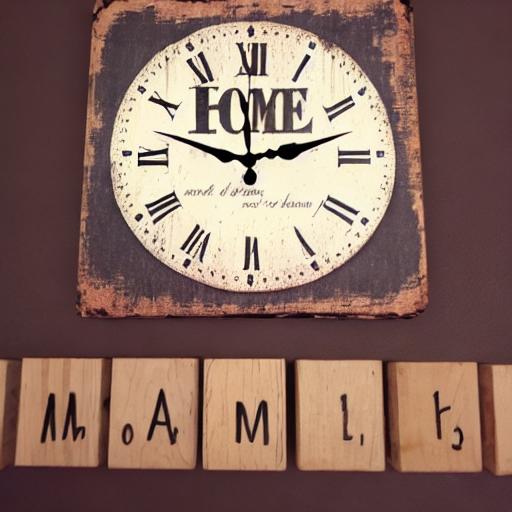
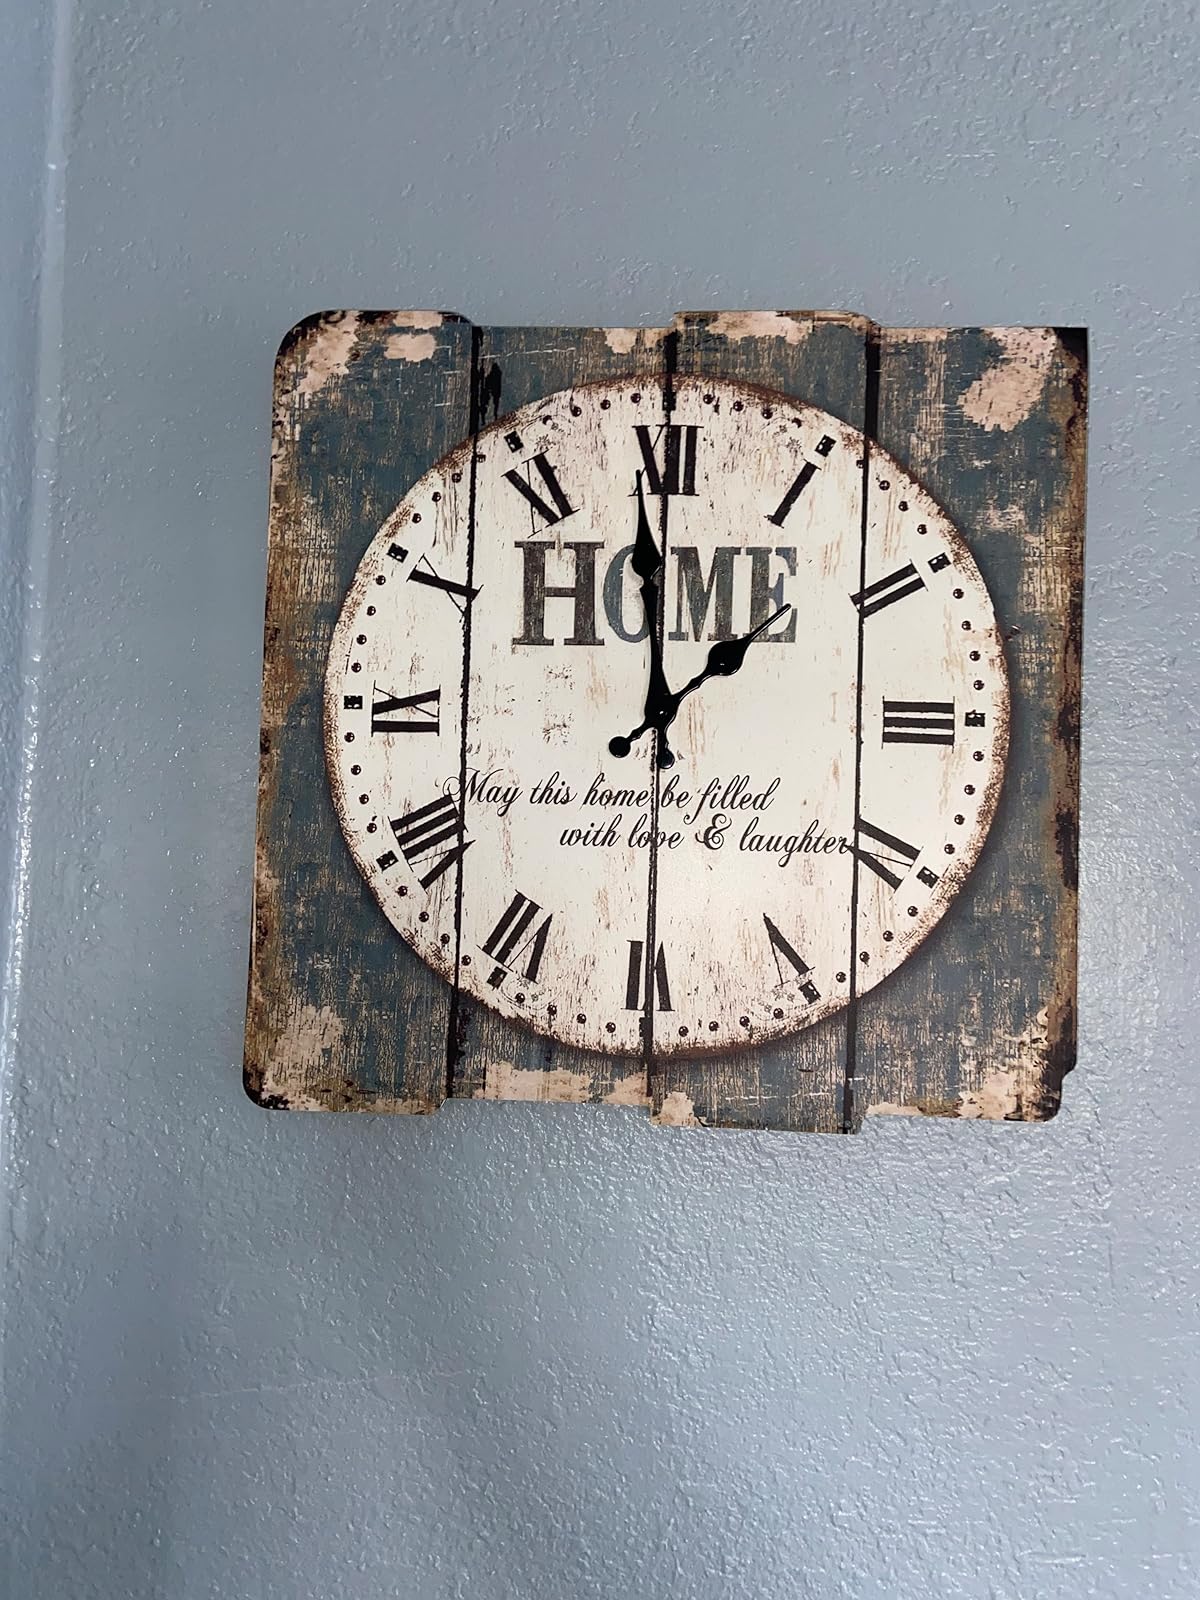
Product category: clock
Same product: no